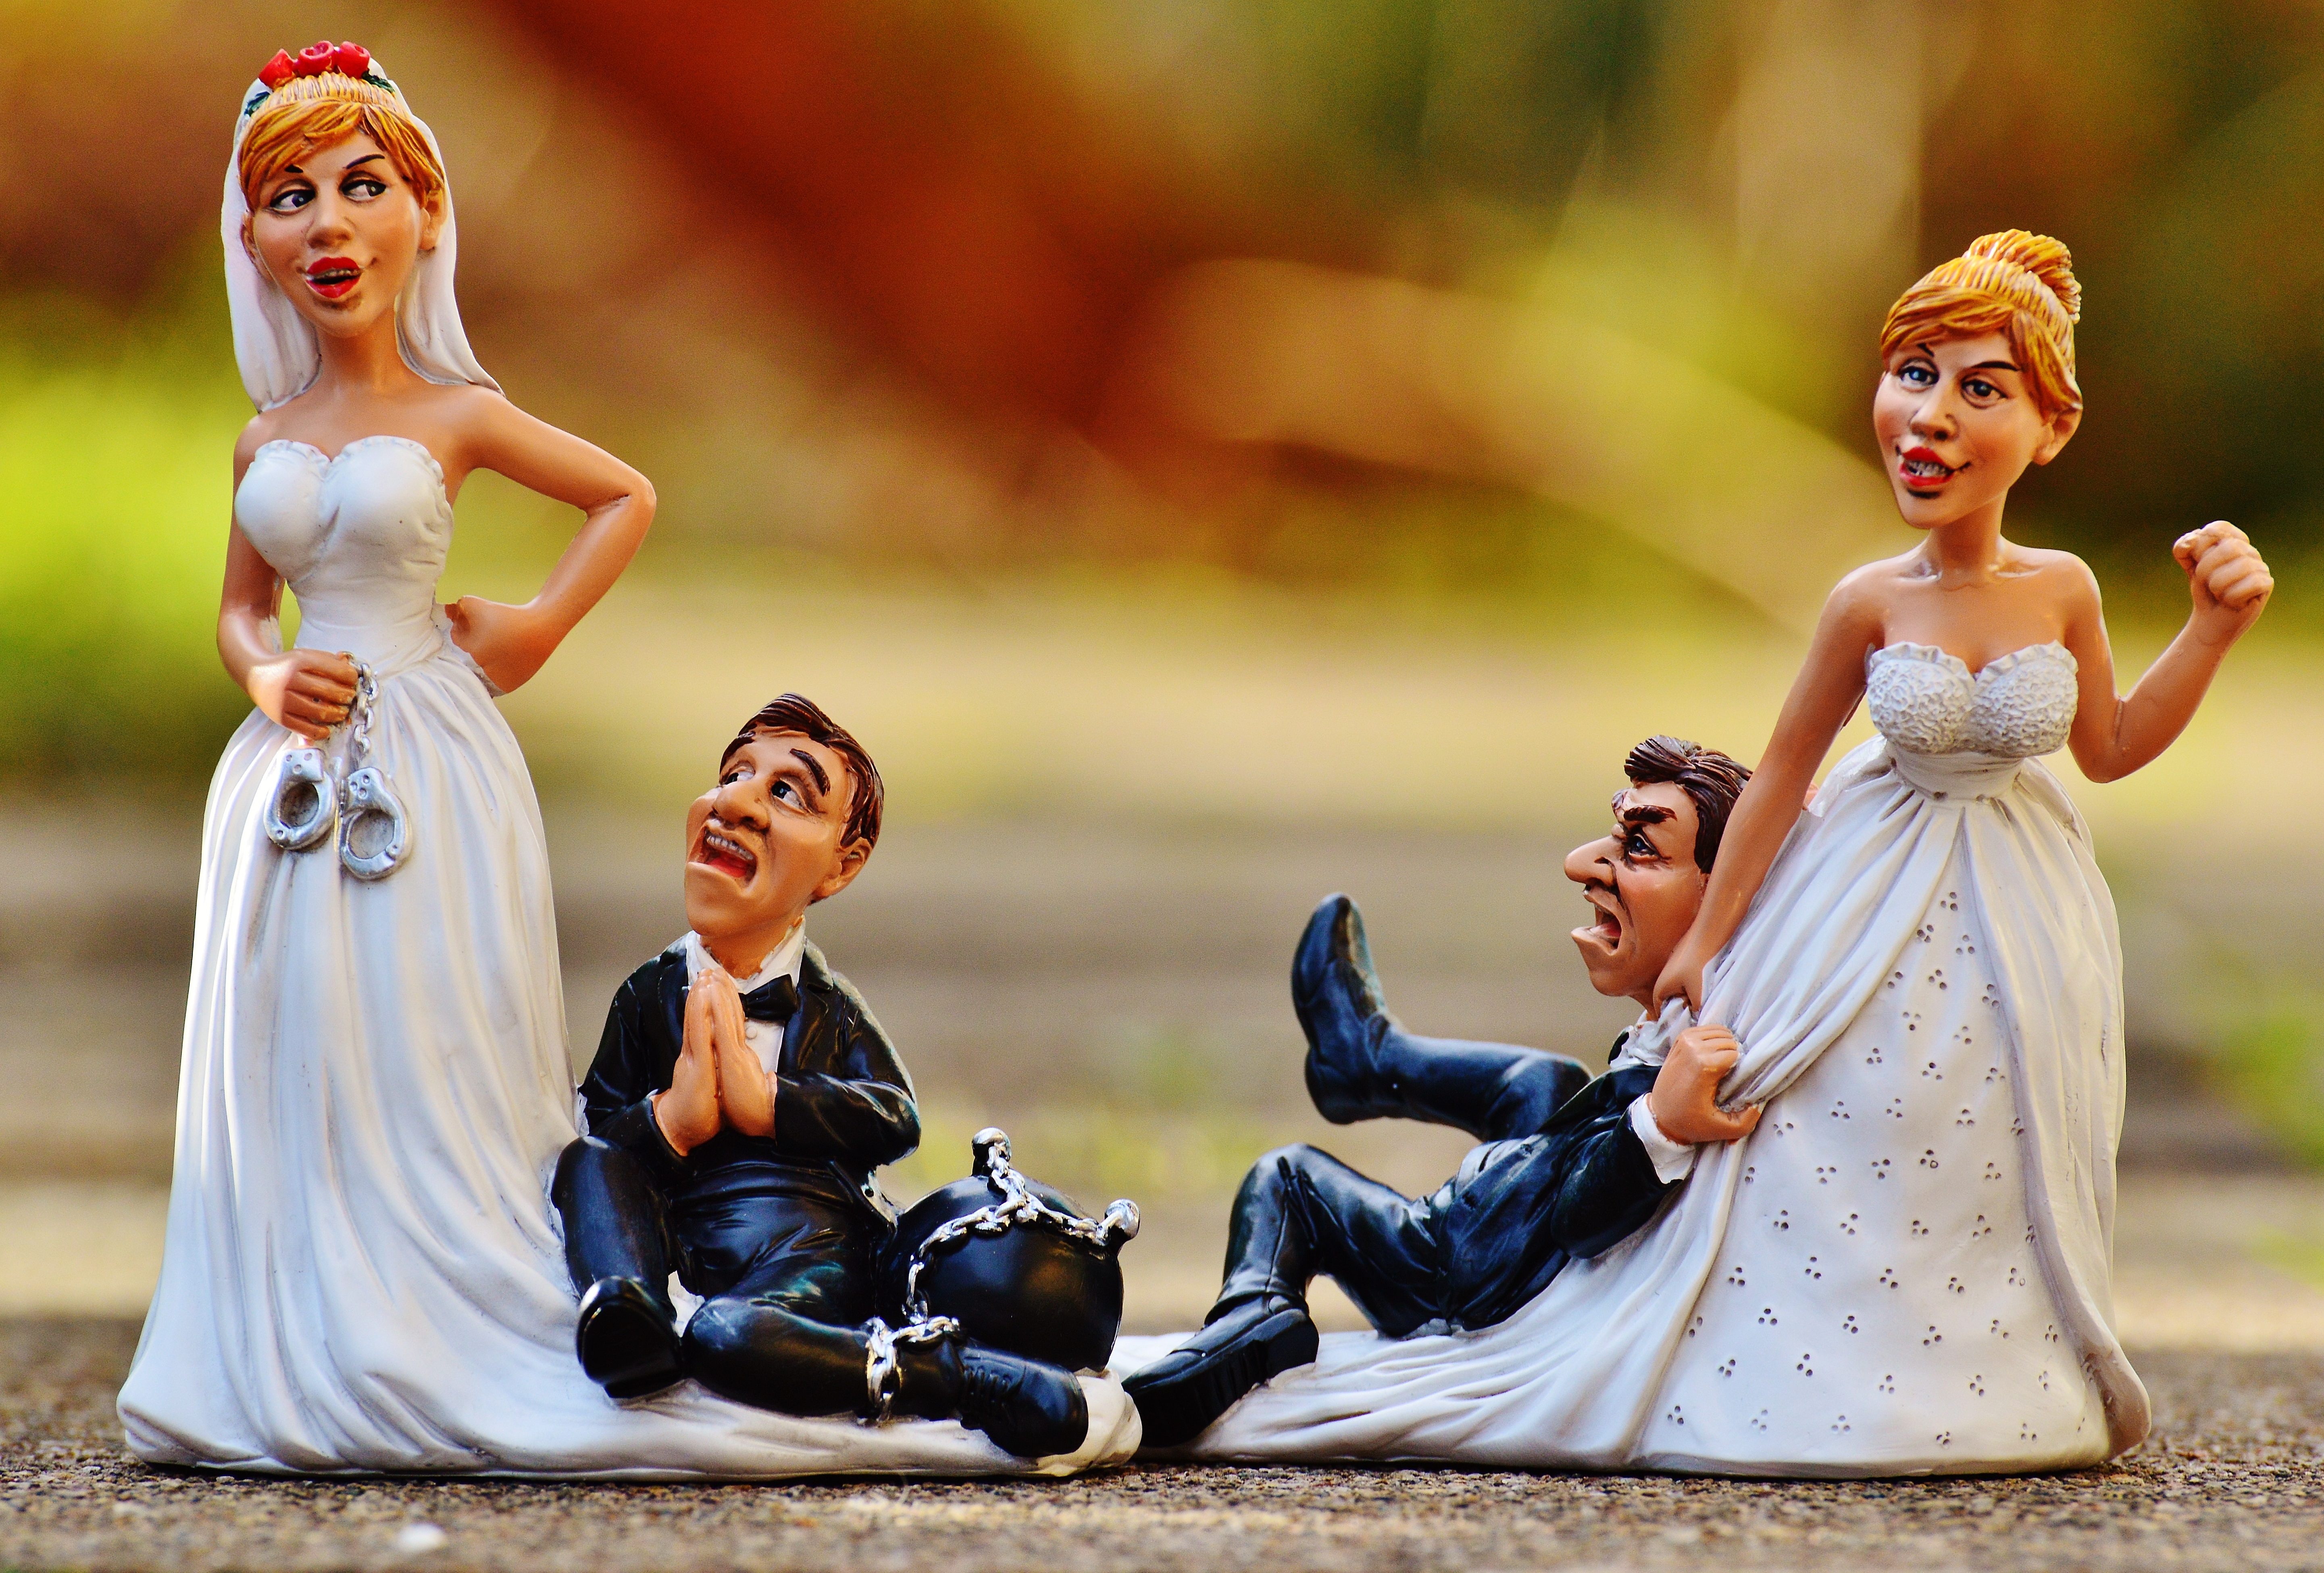
woman, love, decoration, together, wedding, bride, groom, toy, married, marriage, bride and groom, fun, figure, figurine, funny, connection, connectedness, before, marry, panic, handcuffs, anklet, women's power, spouses, suppression, grind down the aisle, to force